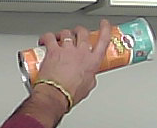
Product: pringles_paprika